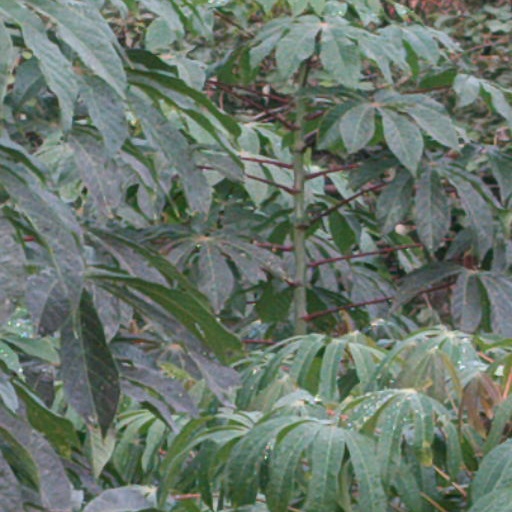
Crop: cassava